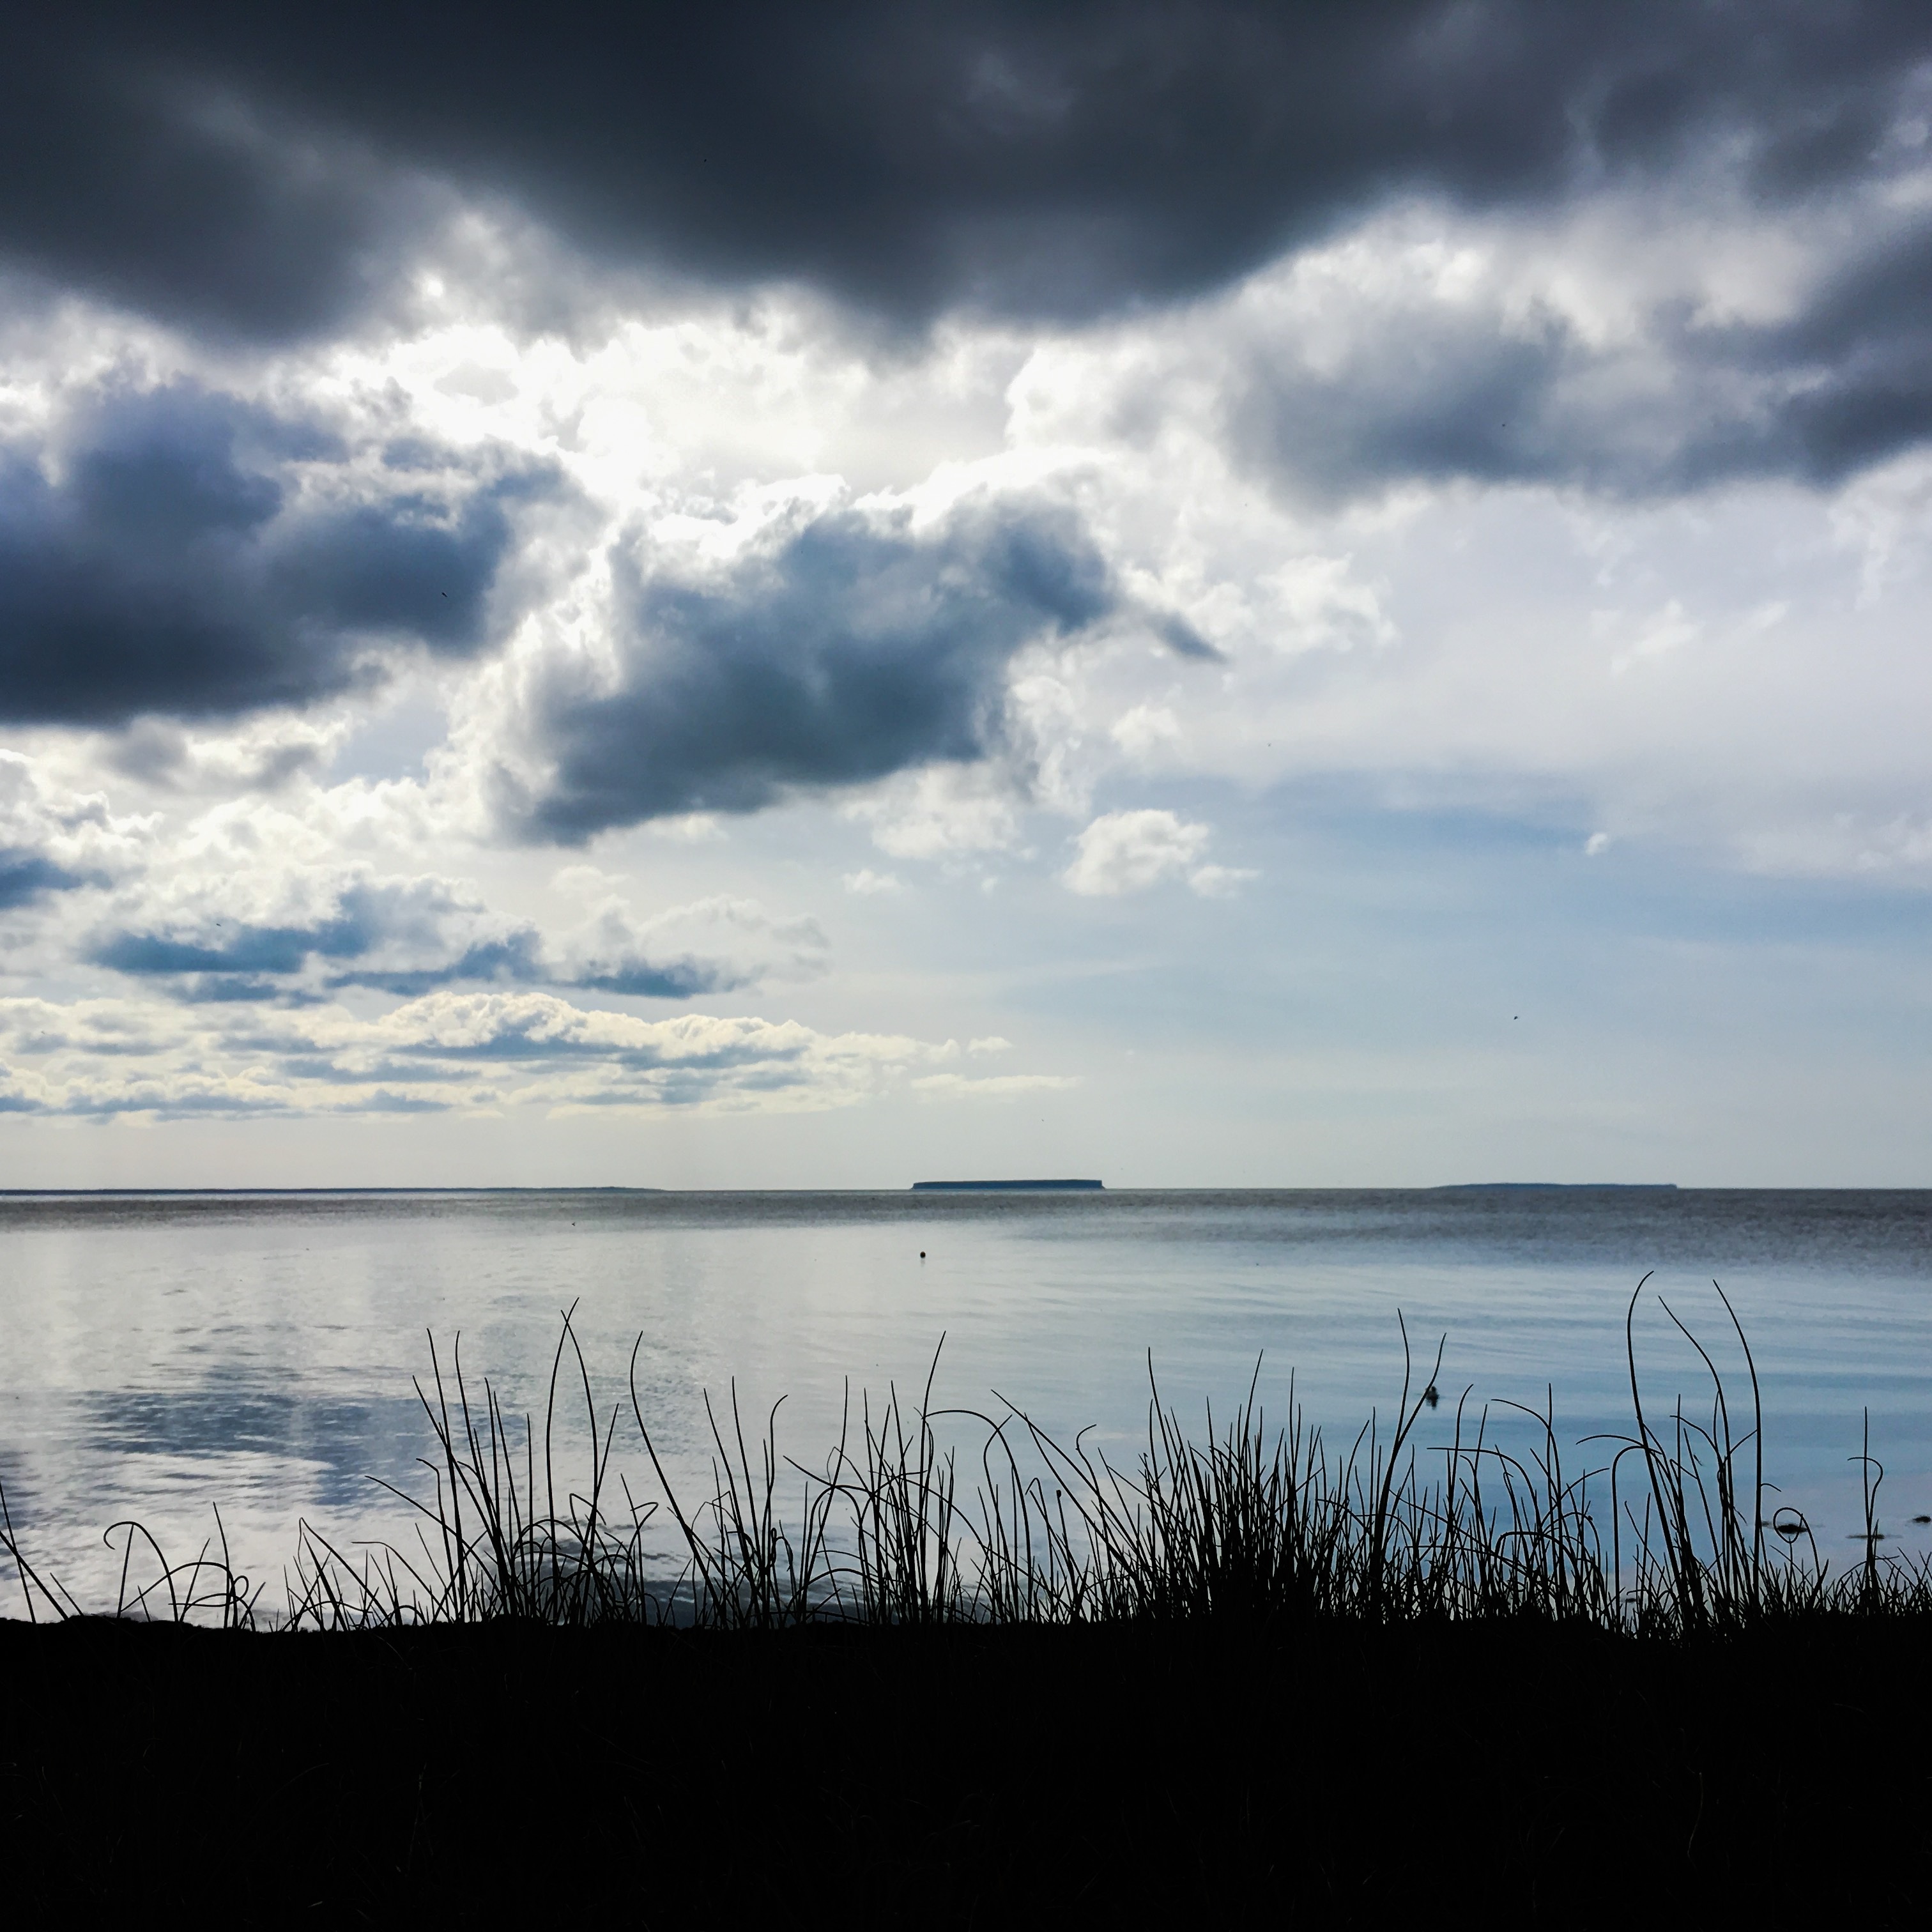
sea, coast, water, nature, ocean, horizon, cloud, sky, sunrise, sunset, sunlight, morning, shore, lake, dawn, dusk, evening, reflection, bay, body of water, loch, meteorological phenomenon, atmospheric phenomenon